Post-presidency of George H. W. Bush

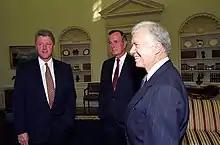
President Bill Clinton meeting with former presidents George H.W. Bush and Jimmy Carter at the White House in September 1993

On January 20, 1993, following the first inauguration of his successor Bill Clinton, George H. W. Bush and his wife Barbara Bush built a retirement house in the community of West Oaks, Houston. He established a presidential office within the Park Laureate Building on Memorial Drive in Houston. He also frequently spent time at his vacation home in Kennebunkport, took annual cruises in Greece, went on fishing trips in Florida, and visited the Bohemian Club in Northern California. He declined to serve on corporate boards, but delivered numerous paid speeches and served as an adviser to The Carlyle Group, a private equity firm. He never published his memoirs, but he and Brent Scowcroft co-wrote "A World Transformed", a 1998 work on foreign policy. Portions of his letters and his diary were later published as "The China Diary of George H. W. Bush" and "All the Best, George Bush".